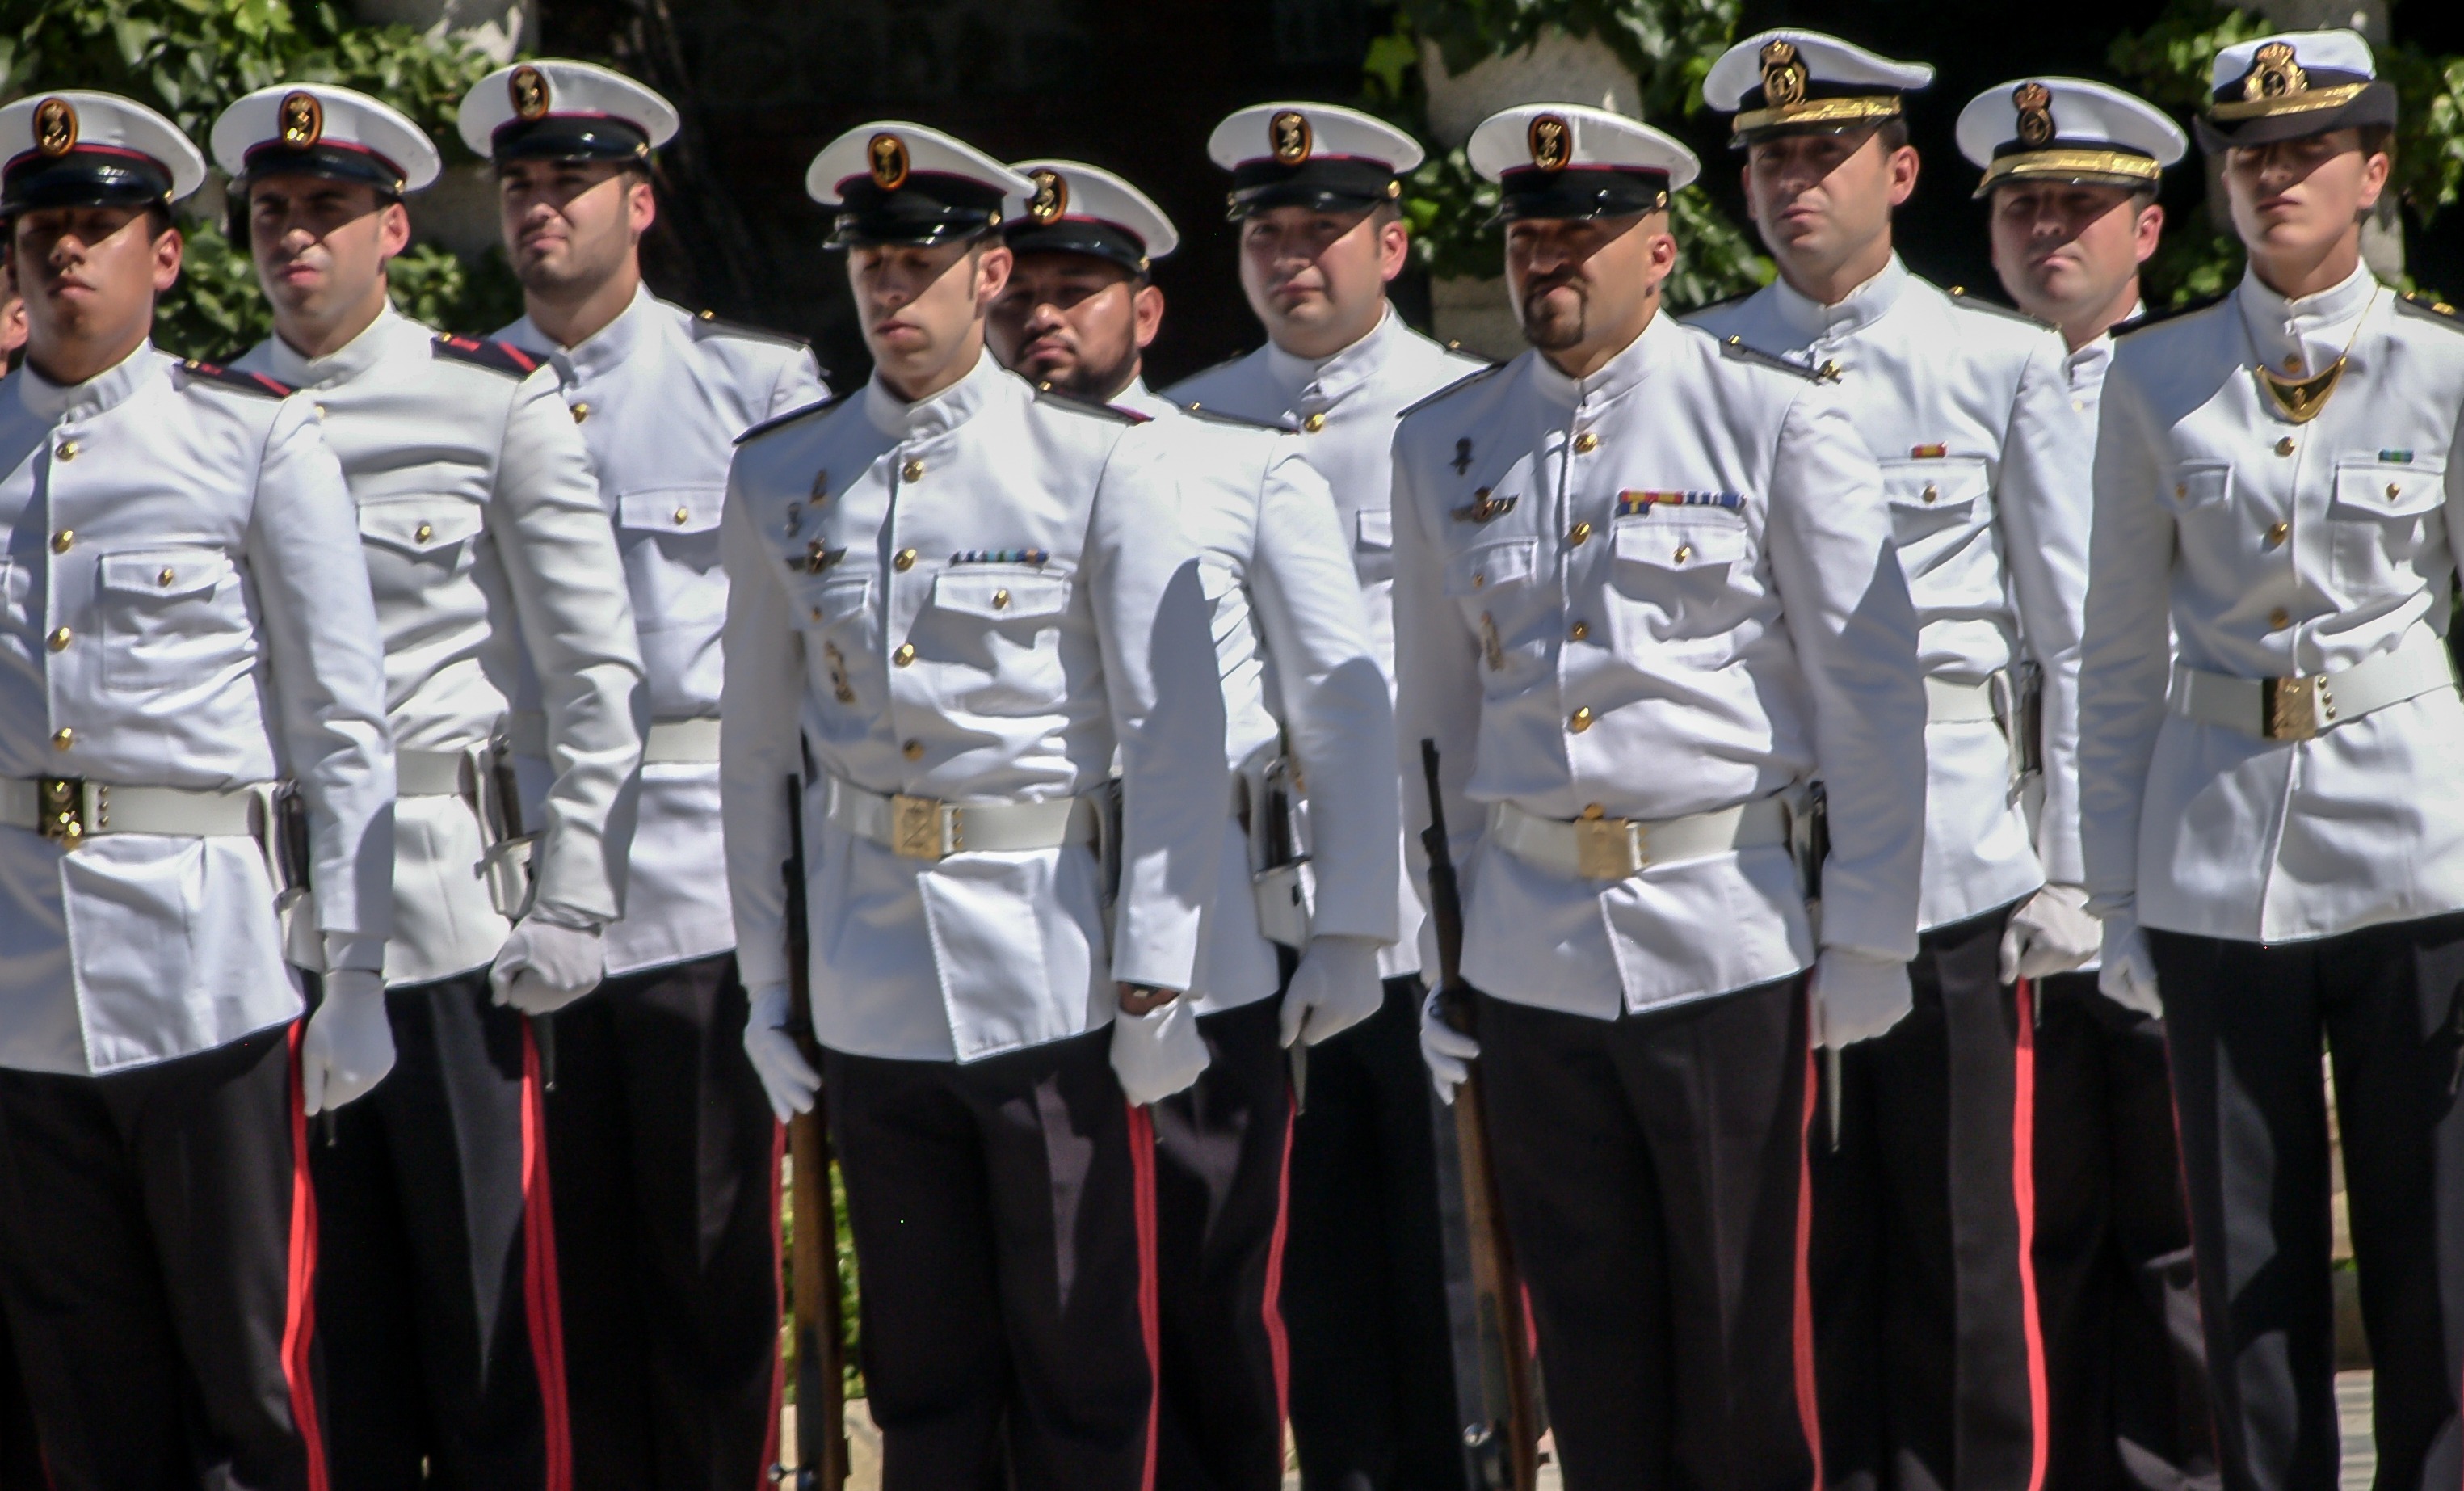
person, military, army, musician, profession, parade, men, team, marine, rifle, uniform, official, marching, troop, honor guard, in formation, military service, military police, military officer, military person, hoisting